Julian N. Frisbie

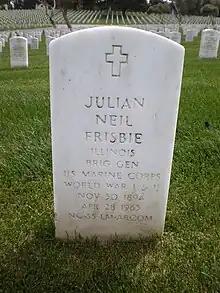
The Gravestone of Frisbie at Golden Gate National Cemetery in San Bruno, California.

In April 1941, Major Frisbie was assigned to the 1st Marine Division located at Marine Barracks New River, North Carolina under the command of Major General Holland Smith. He was subsequently appointed commanding officer of the 3rd Battalion, 7th Marine Regiment. During his service in this capacity, Frisbie was promoted to the rank of lieutenant colonel in July 1941. Following the Japanese Attack on Pearl Harbor, 1st Marine Division was deployed to the South Pacific, and Frisbie himself was appointed regimental executive officer in February 1942.